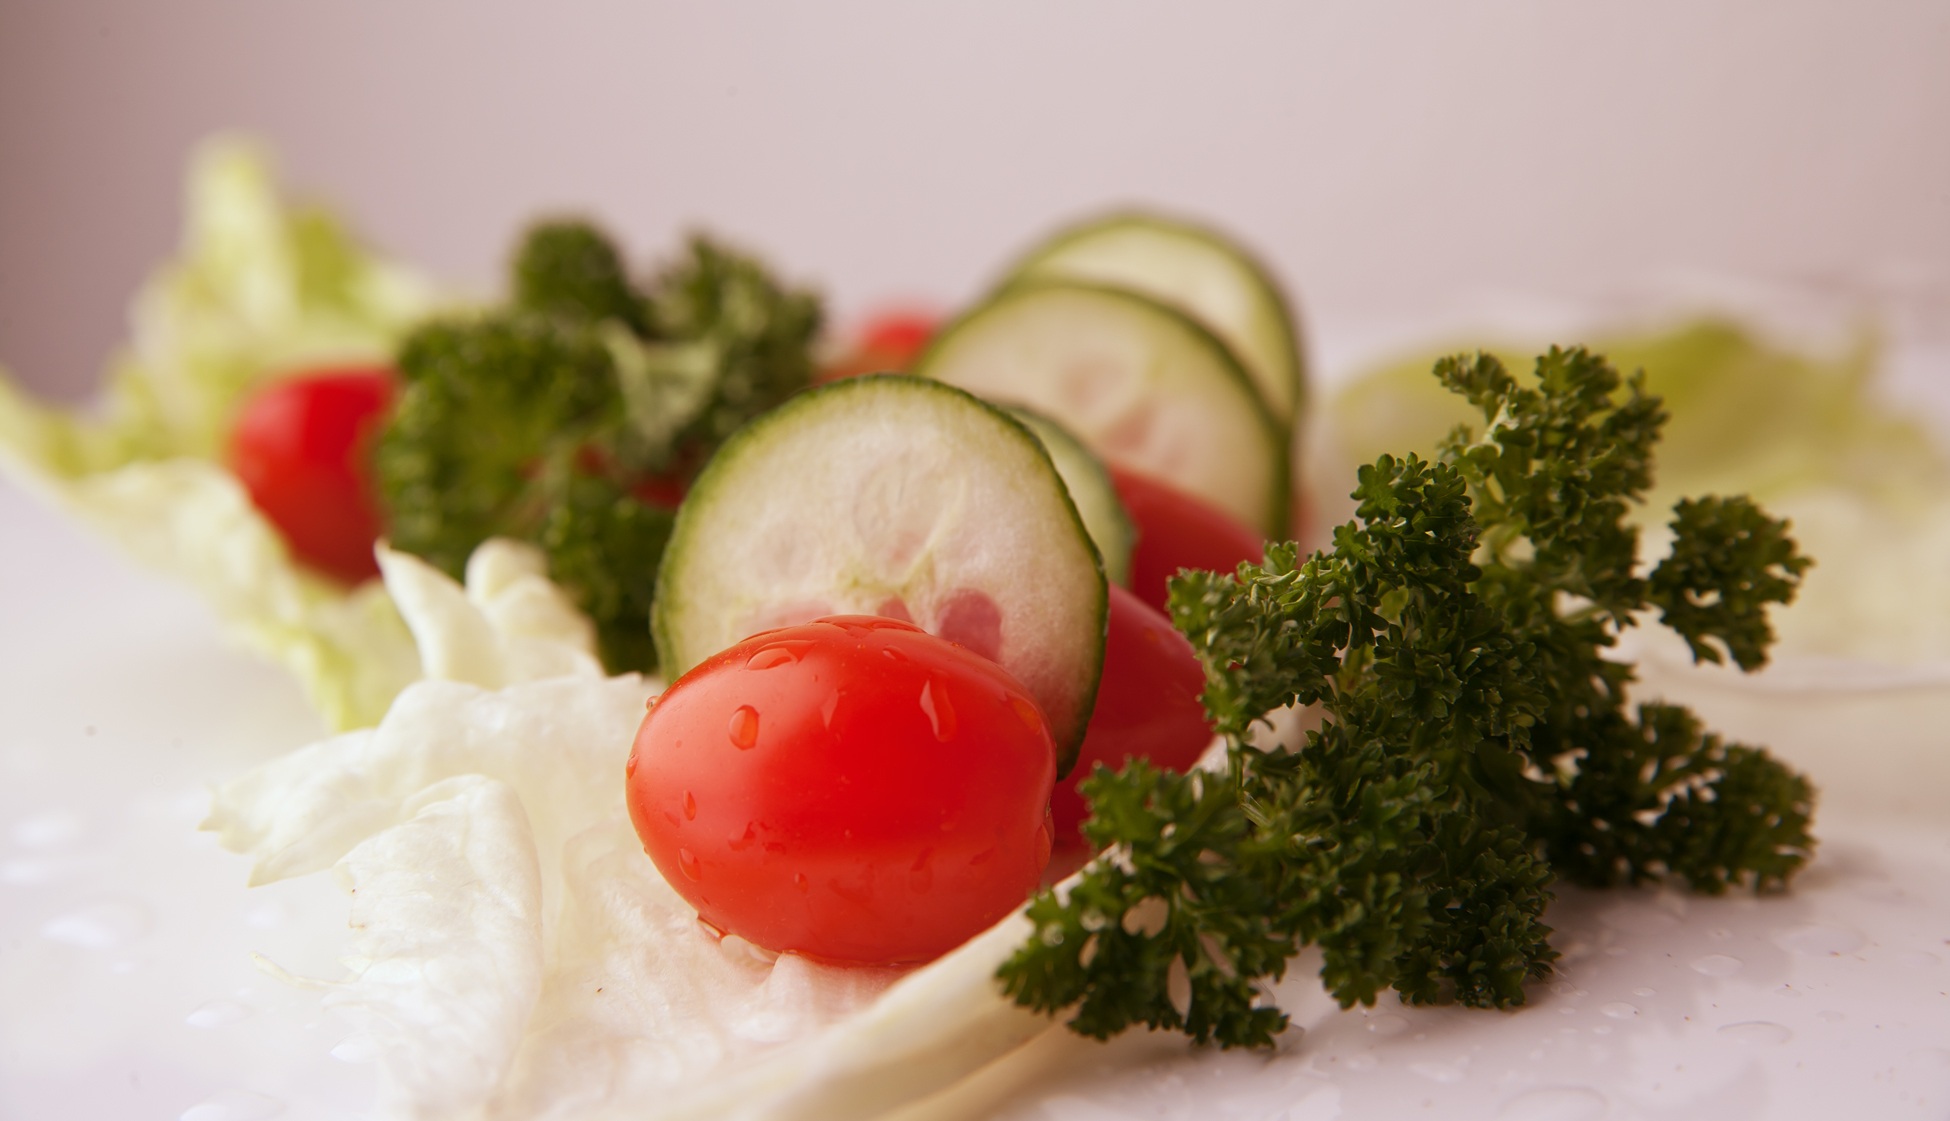
dish, meal, food, salad, green, red, produce, vegetable, healthy, eat, lunch, cuisine, iceberg, lettuce, tomatoes, vitamins, mixed salad, parsley, cucumbers, hors d oeuvre